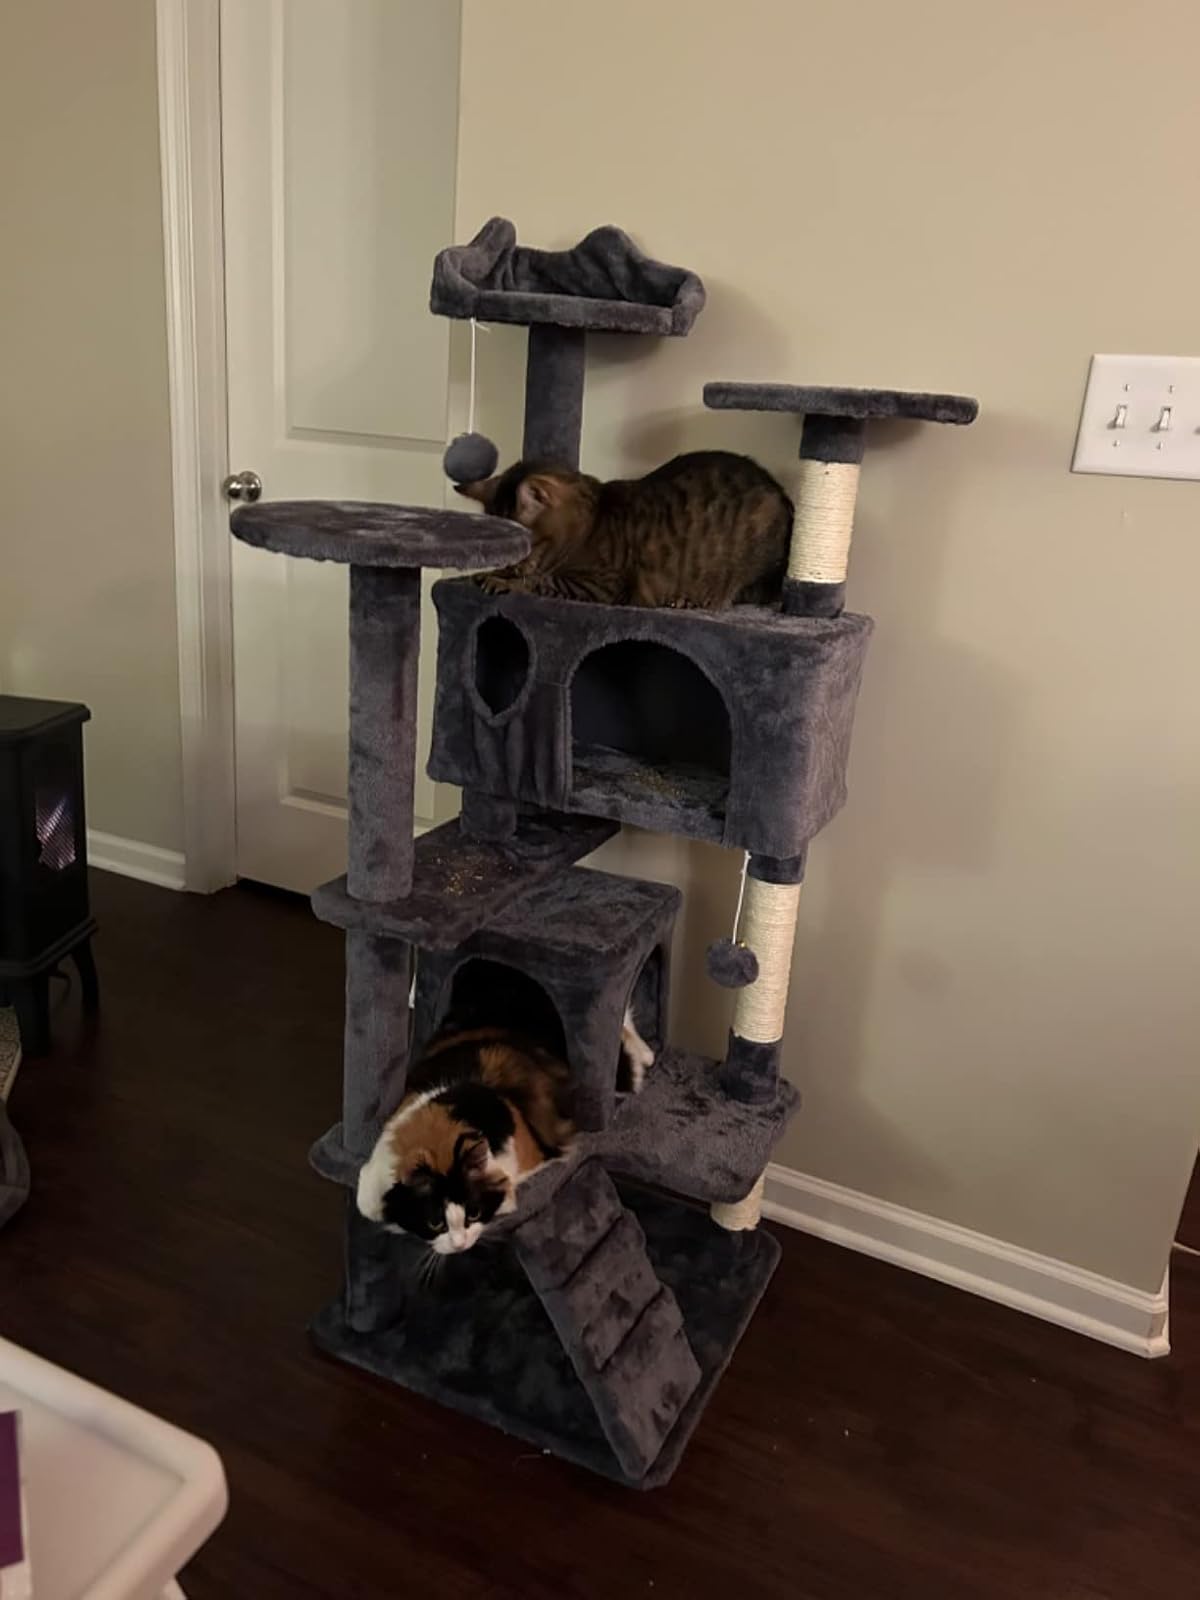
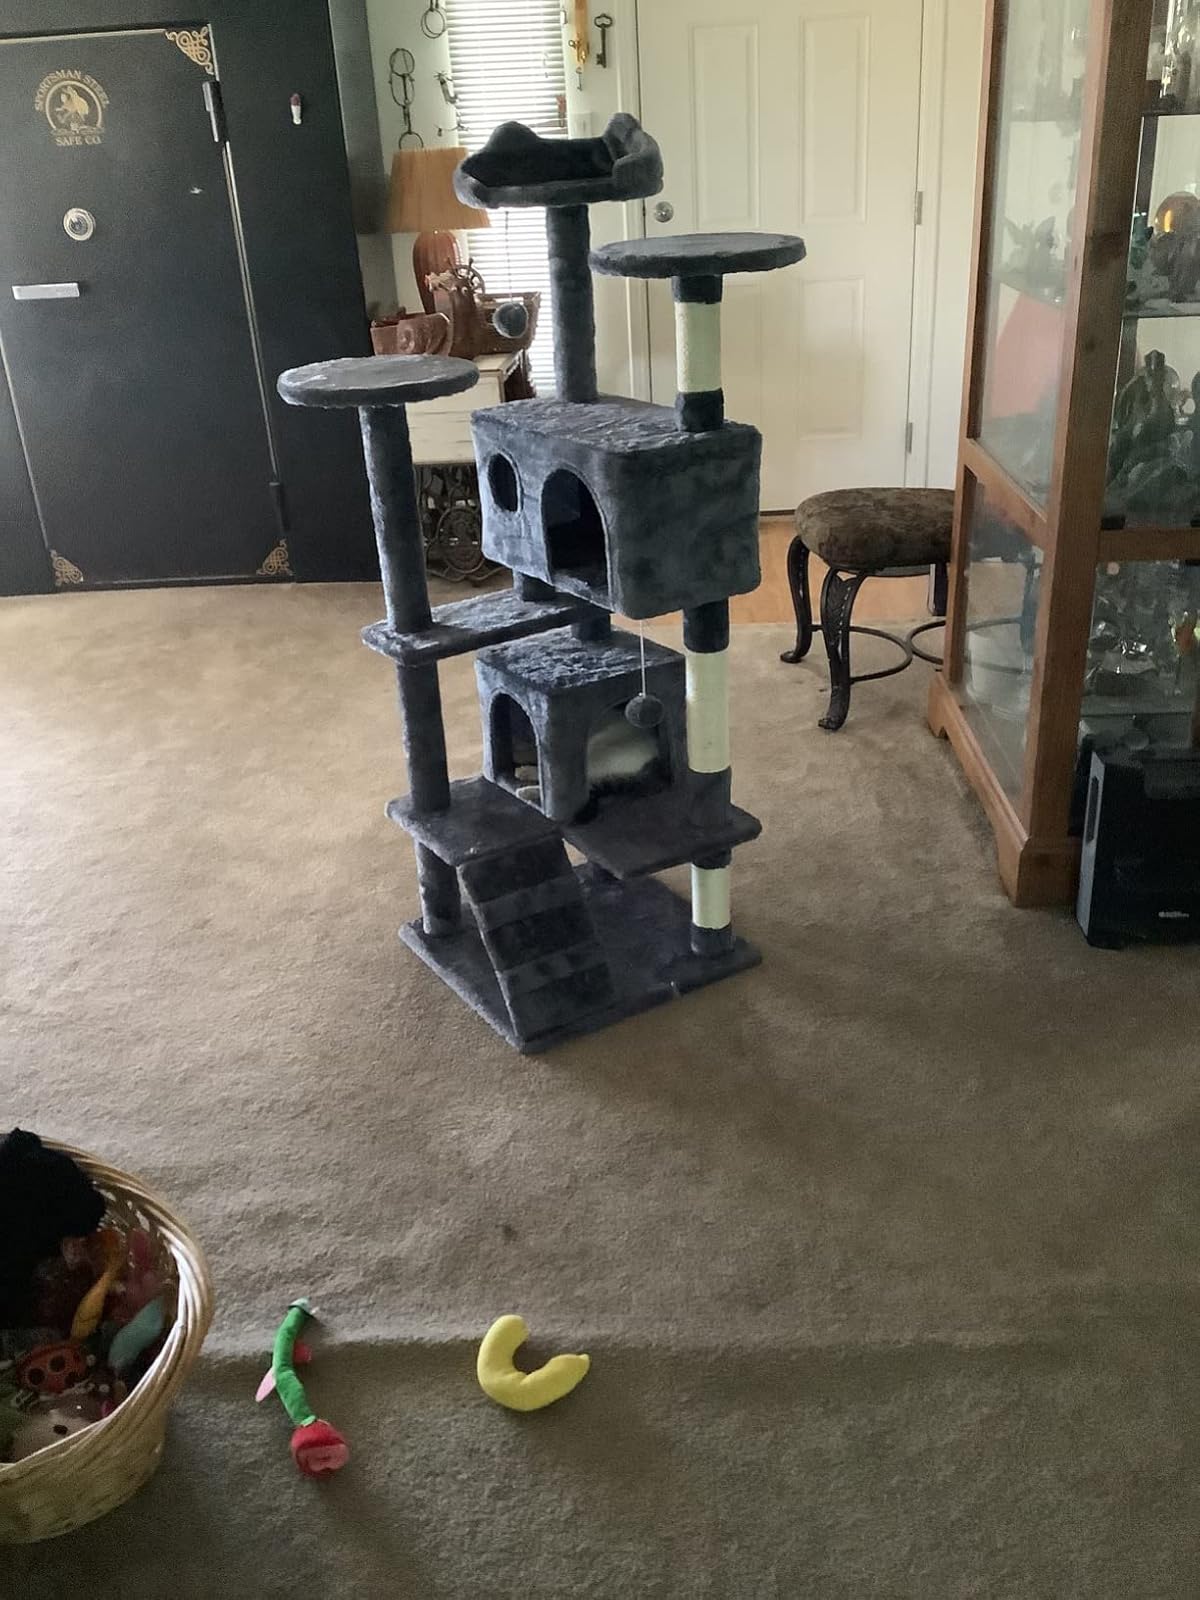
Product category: items_cat tree
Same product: yes